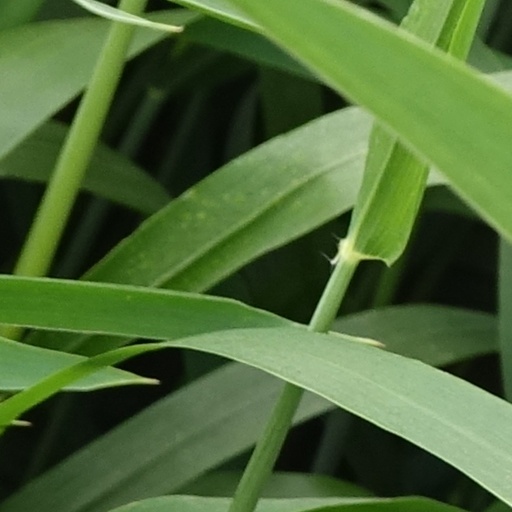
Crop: wheat